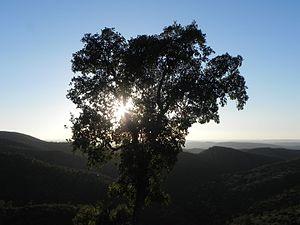
Nature de commune Ait Iko province de Khémisset Maroc